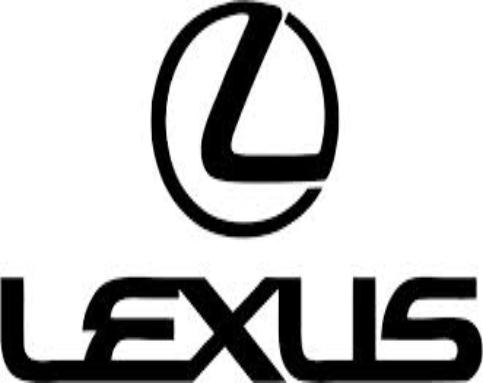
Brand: lexus-1
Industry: Transportation